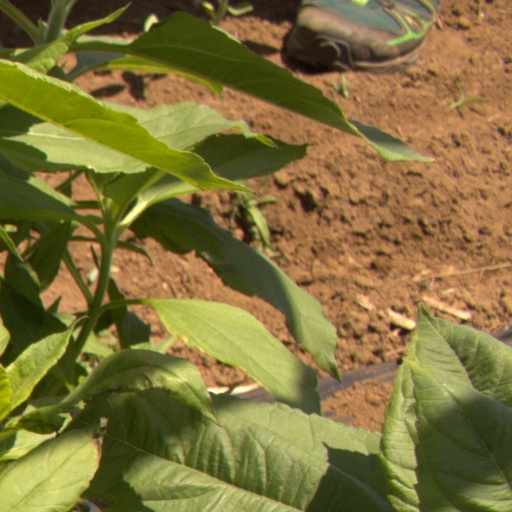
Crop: Jerusalem artichoke